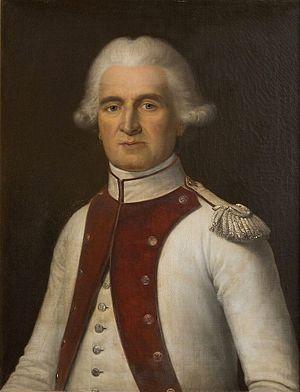
Portrait rétrospectif ommandé par Louis-Philippe pour le musée historique de Versailles en 1835
Jean Mathieu Philibert Sérurier, né le 8 décembre 1742 à Laon dans la province d'Île-de-France et mort le 21 décembre 1819 à Paris, est un officier général français, maréchal d'Empire. Ayant commencé sa carrière sous l'Ancien Régime, il participe à la guerre de Sept Ans. Sa carrière est très lente, et il n'est que lieutenant-colonel lorsqu’éclate la Révolution française. Il est alors nommé général de brigade, puis général de division à l'armée d'Italie. Sous les ordres de Bonaparte, il se distingue à la bataille de Mondovi et assiège victorieusement Mantoue lors de la première campagne d'Italie. Apprécié du général en chef pour son intégrité et sa droiture morale, il ne participe pas à la campagne d'Égypte et est fait prisonnier par les Impériaux à Verderio en 1799. Napoléon, de retour, ne lui en tient pas rancune, et Sérurier assiste passivement au coup d'État du 18 Brumaire.
Le régiment de Médoc est un régiment d’infanterie du Royaume de France créé en 1673.